List of Nashville Sounds awards, All-Stars, and league leaders

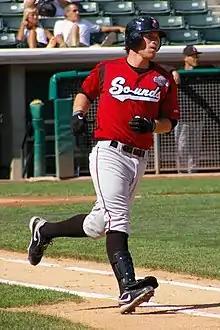
A baseball player in red and white

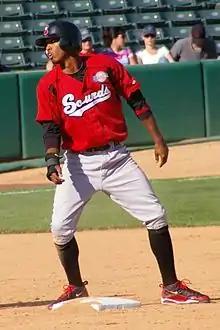
A man wearing a red baseball jersey with "Sounds" written across the chest, gray pants, and a black batting helmet stands on second base.

These players were selected to play in the All-Star Futures Game (1999–present).